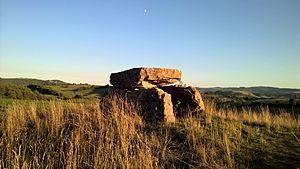
Dolmen de Galitorte This building is indexed in the Base Mérimée, a database of architectural heritage maintained by the French Ministry of Culture,
Cet article recense les monuments historiques de l'Aveyron, en France.
Cet article recense les monuments historiques français classés en 1889.